Forte (vocal group)

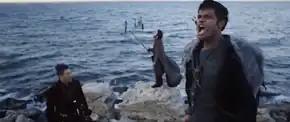
FORTE (l-r: Ryu, Page, Panikkar) frame the ocean off Sands Point, New York, in the music video for their single "Game of Thrones" (2015)

Fernando Varela returned to Florida in mid-2014 to embark on a solo tour, while performing as part of Forte into December. Original member Hana Ryu succeeded Varela in 2015; Page, Panikkar and Ryu began work on their second album, "The Future Classics", which was funded by a crowdsourcing campaign though PledgeMusic. The album was conceived as Forte's spin on popular music, including such songs as "Burn", "Collide" and "Free Fallin'". Producer Zach Page said the idea came after "FORTE" was marketed as an adult contemporary-style album, which the men believed was the wrong approach. Instead, the "production muscle" of the follow-up album was intended to captivate listeners as Forte had done with their performances on "AGT". "The Future Classics" was self-released digitally on February 2, 2016, to those who had taken part in the campaign; CDs were shipped on April 11.